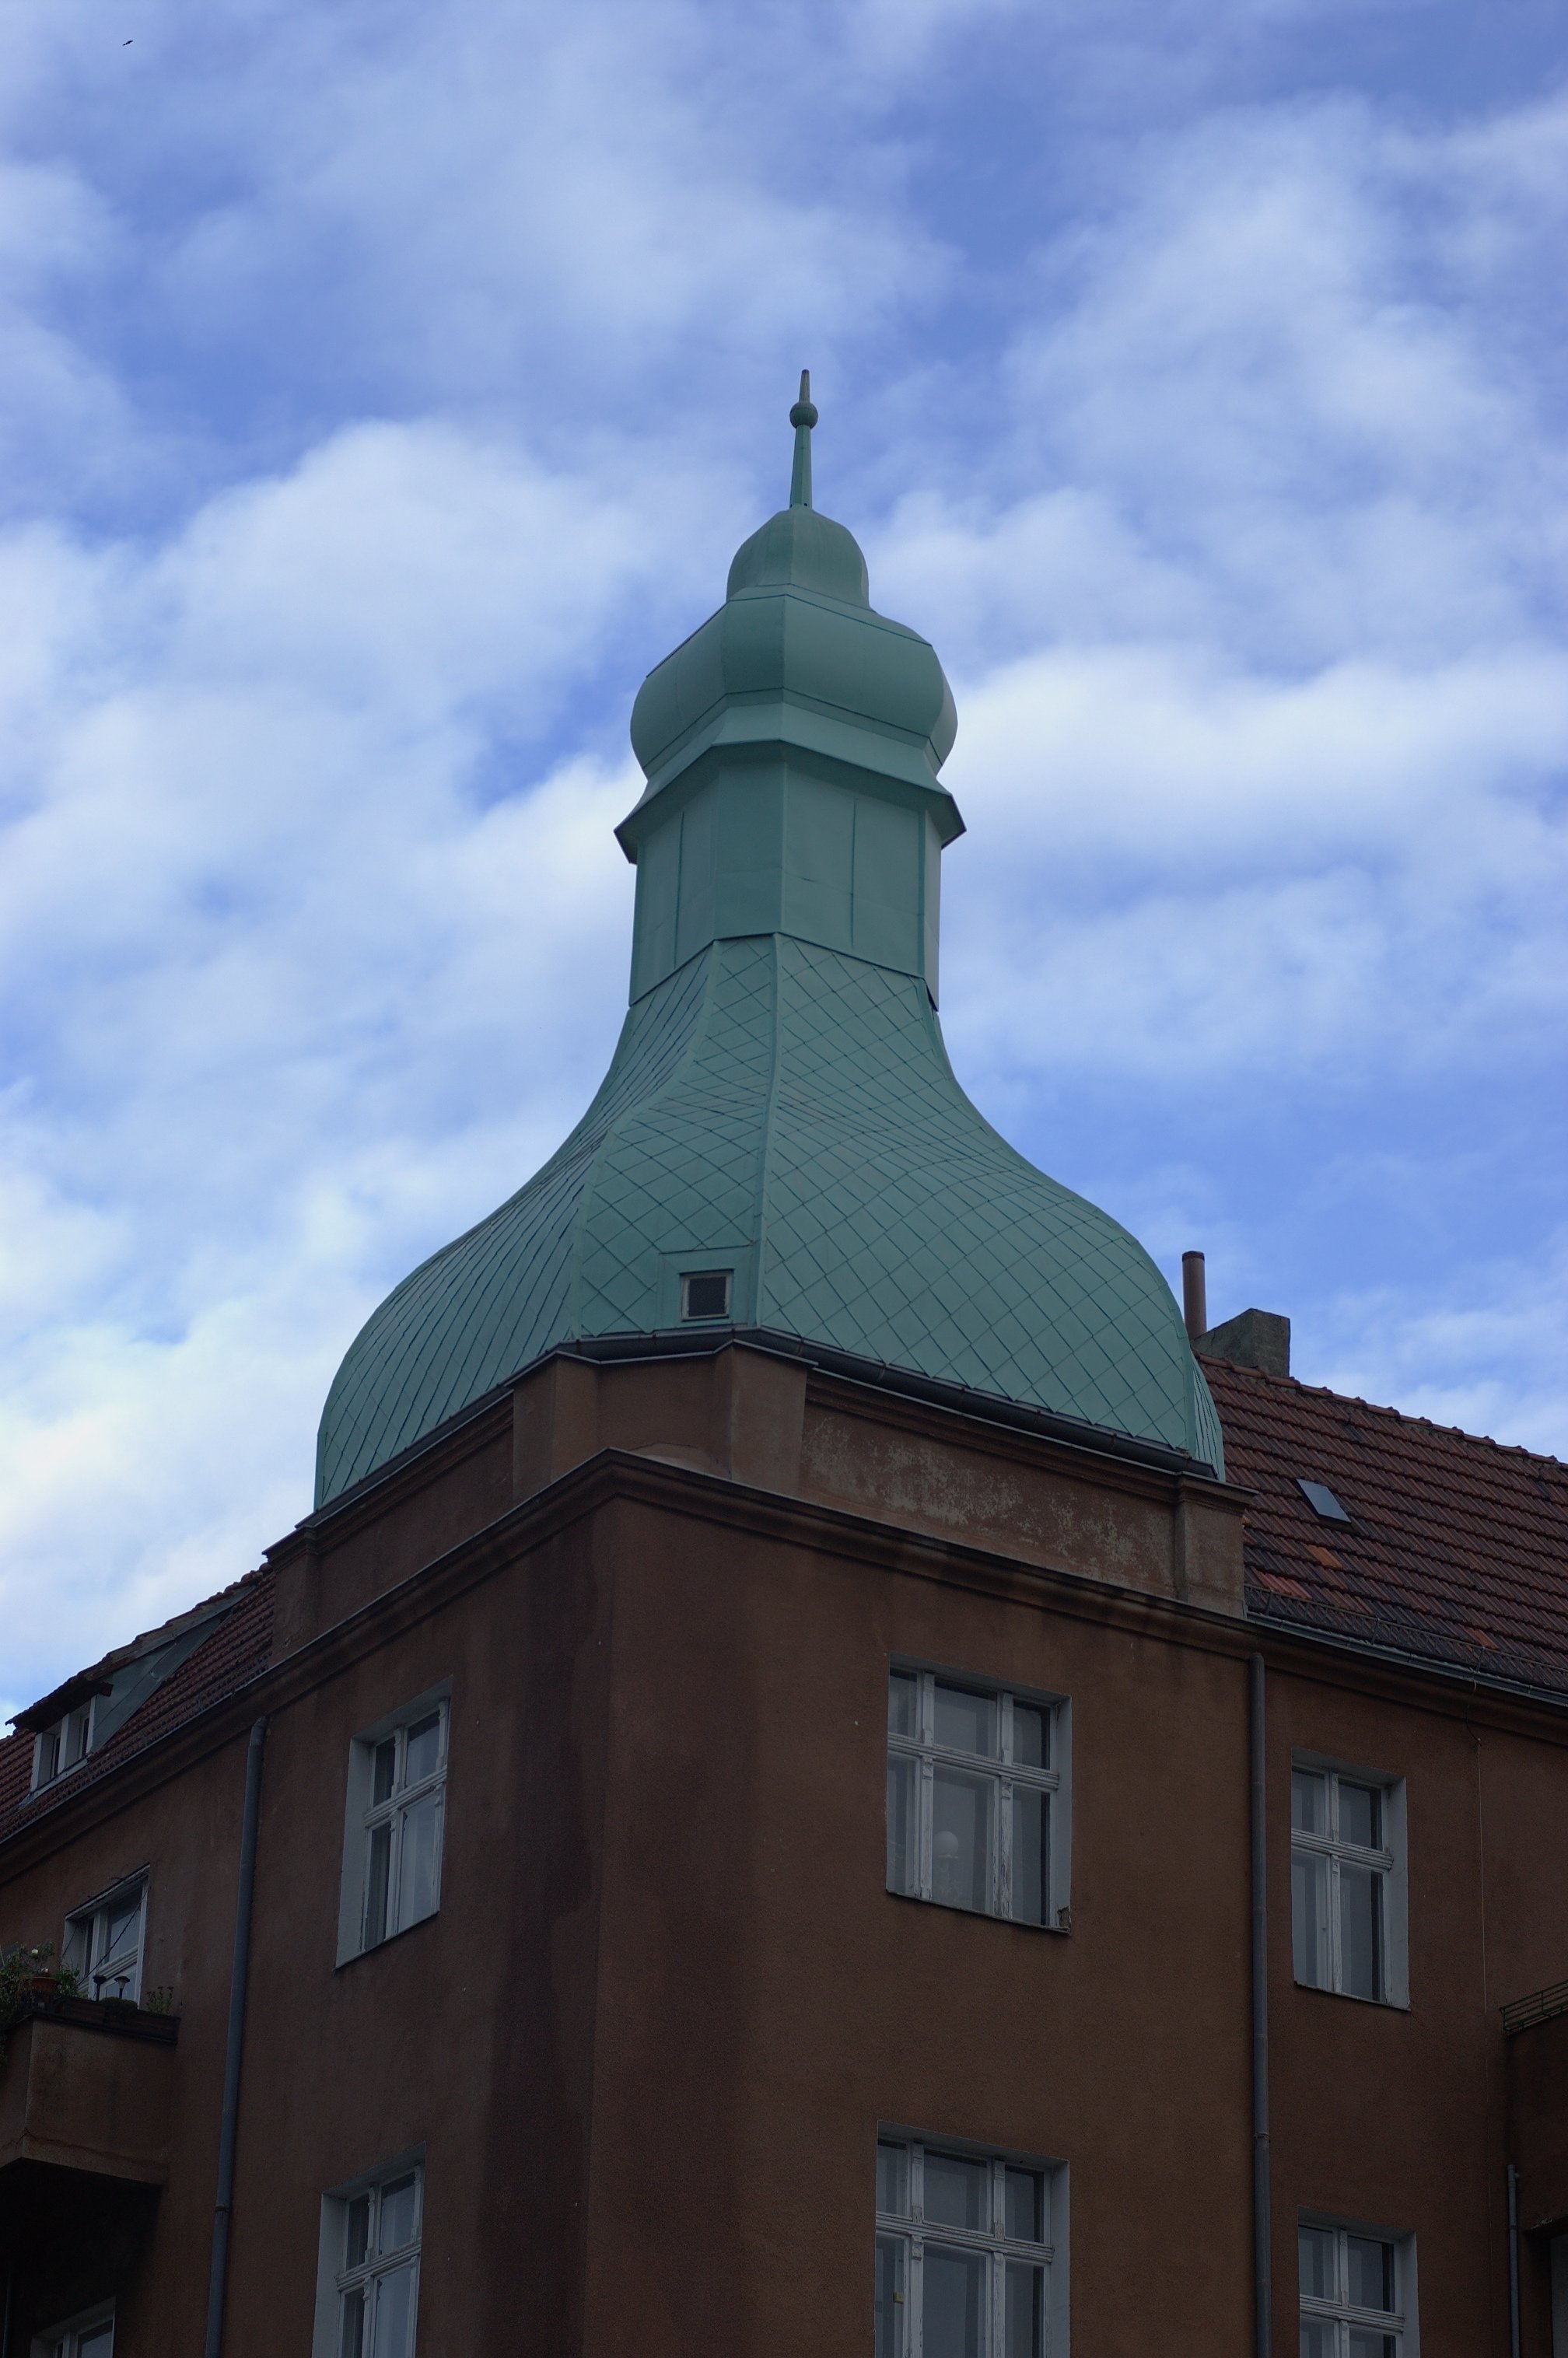
building, tower, landmark, church, place of worship, bell tower, 2011, f14, spire, steeple, rawtherapee, germany, deutschland, berlin, pentax, lenstagged, steffenzahn, guessedberlin, gwbthmlamp, k100d, justpentax, iamflickr, cosina, voigtlander, 58mm, nokton, 58mmf14, 58mm14, nokton58mmf14slii, 58mmf14nokton, cosinavoigtl nder, voigtl ndernokton58mmf14